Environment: real
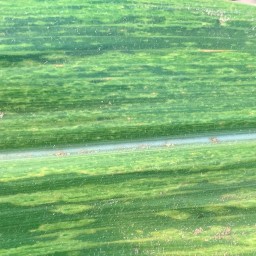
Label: lethal_necrosis